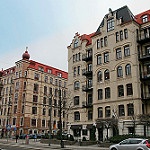
Label: buildings